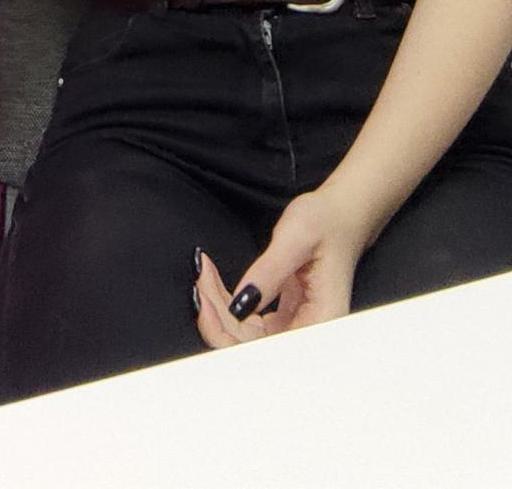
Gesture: no_gesture